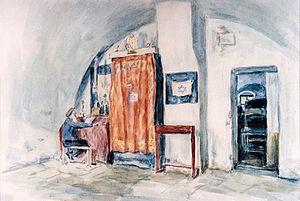
Malva Schalek, née Malvina Schalková, née le 18 février 1882 à Prague alors en Tchécoslovaquie et morte le 24 mars 1945 à Auschwitz, est une artiste peintre tchèque d'origine juive.